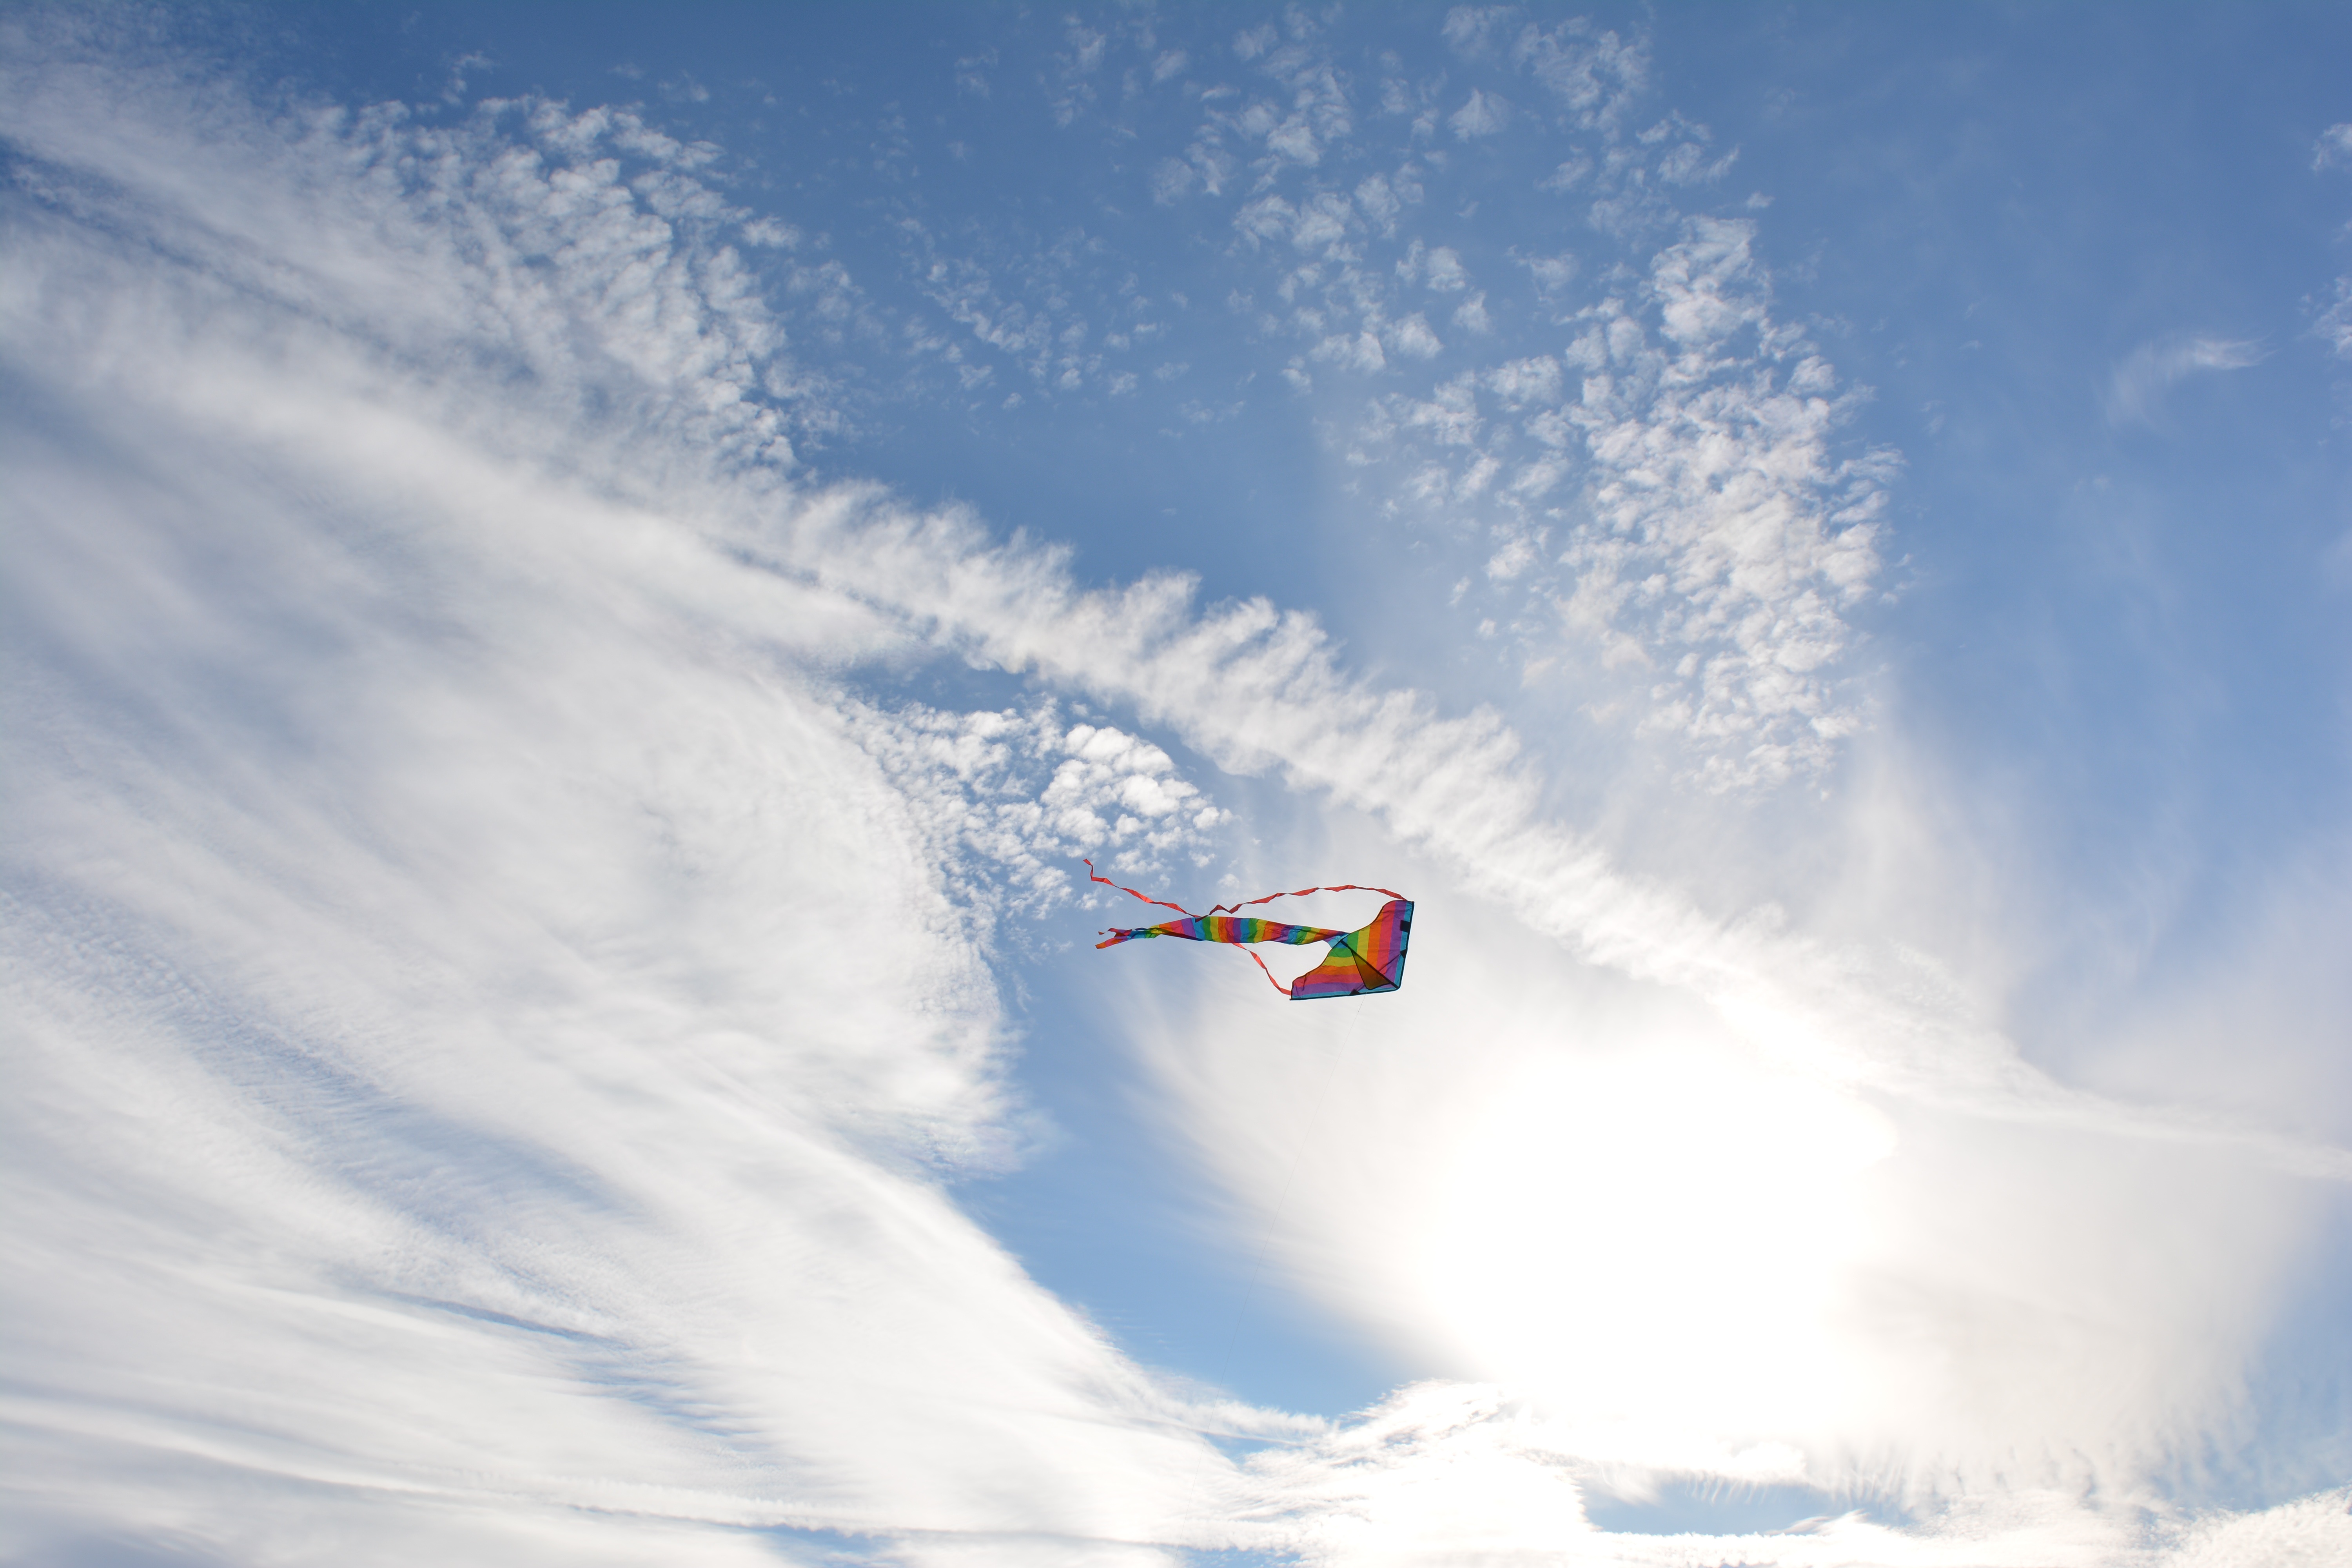
snow, cloud, sky, flying, kite, flight, snowboard, extreme sport, skiing, toy, winter sport, sports, snowboarding, atmosphere of earth